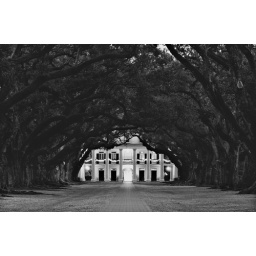
Live oaks line the path from the river to the front door of Oak Alley Plantation in Vacharie, Louisiana.